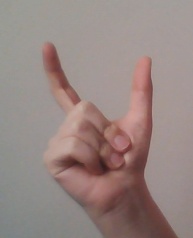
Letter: nun